Druidry (modern)

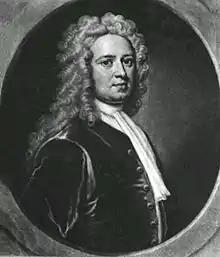
An illustration of William Stukeley. One of the primary figures in the development of Druidry, he was also a significant influence on modern archaeology.

Among many Druids, there is a system of tree lore, through which different associations are attributed to different species of tree, including particular moods, actions, phases of life, deities and ancestors. Different species of trees are often linked to the ogham alphabet, which is employed in divination by Druids. Rather than ogham, some practitioners favour coelbren—an alphabet likely devised by Iolo Morganwg—for their divinatory practices.